Gordon B. Hinckley

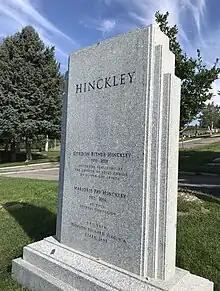
Hinckley's grave at Salt Lake City Cemetery

On June 23, 2004 (Hinckley's 94th birthday), U.S. President George W. Bush awarded Hinckley the Presidential Medal of Freedom in a ceremony at the White House. The press release put forth by the White House stated: "Gordon B. Hinckley ... has inspired millions and has led efforts to improve humanitarian aid, disaster relief, and education funding across the globe."